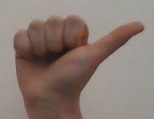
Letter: dhad